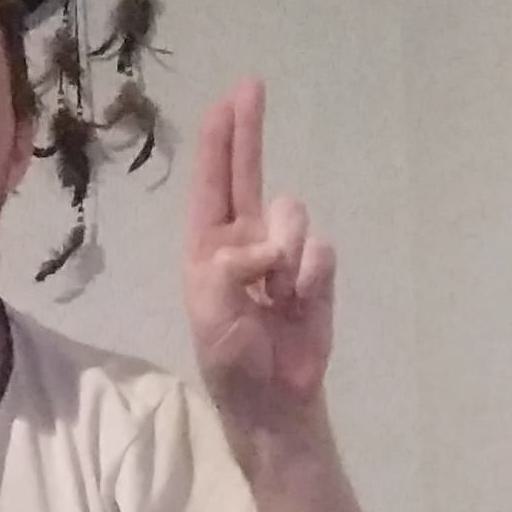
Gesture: two_up